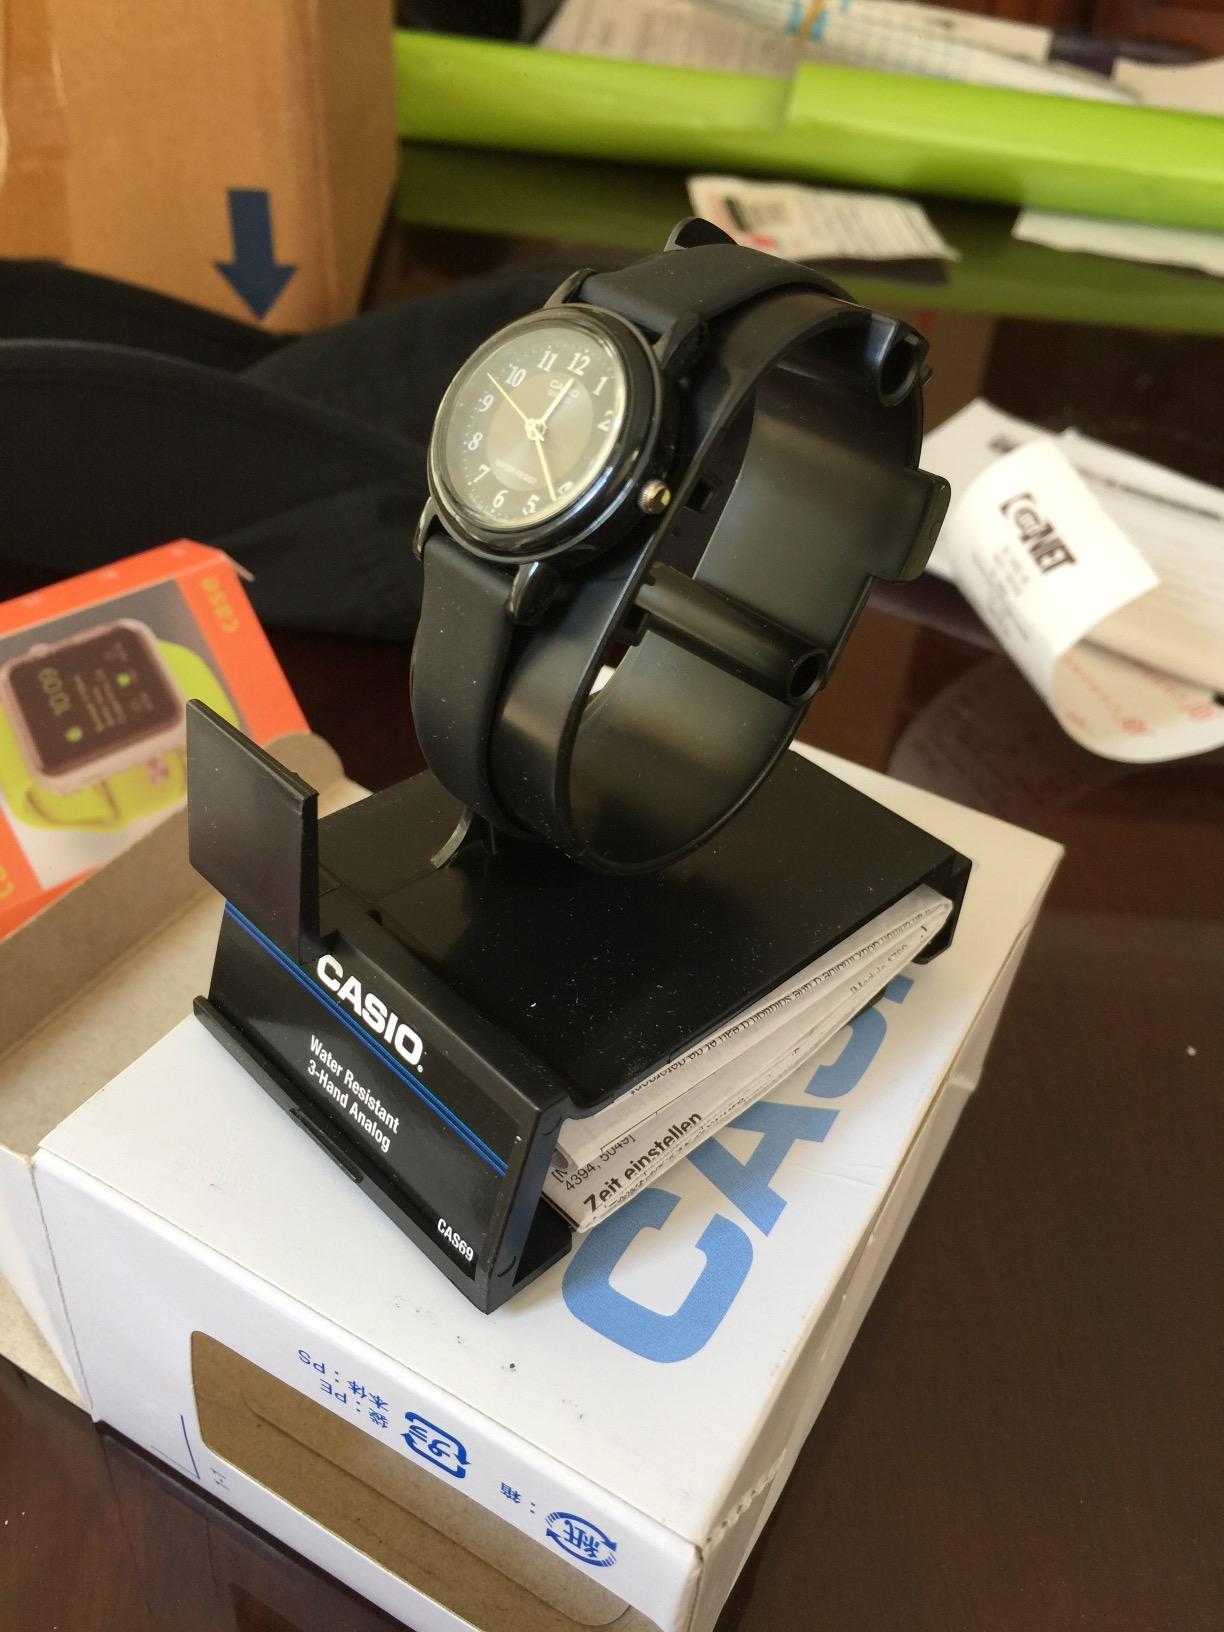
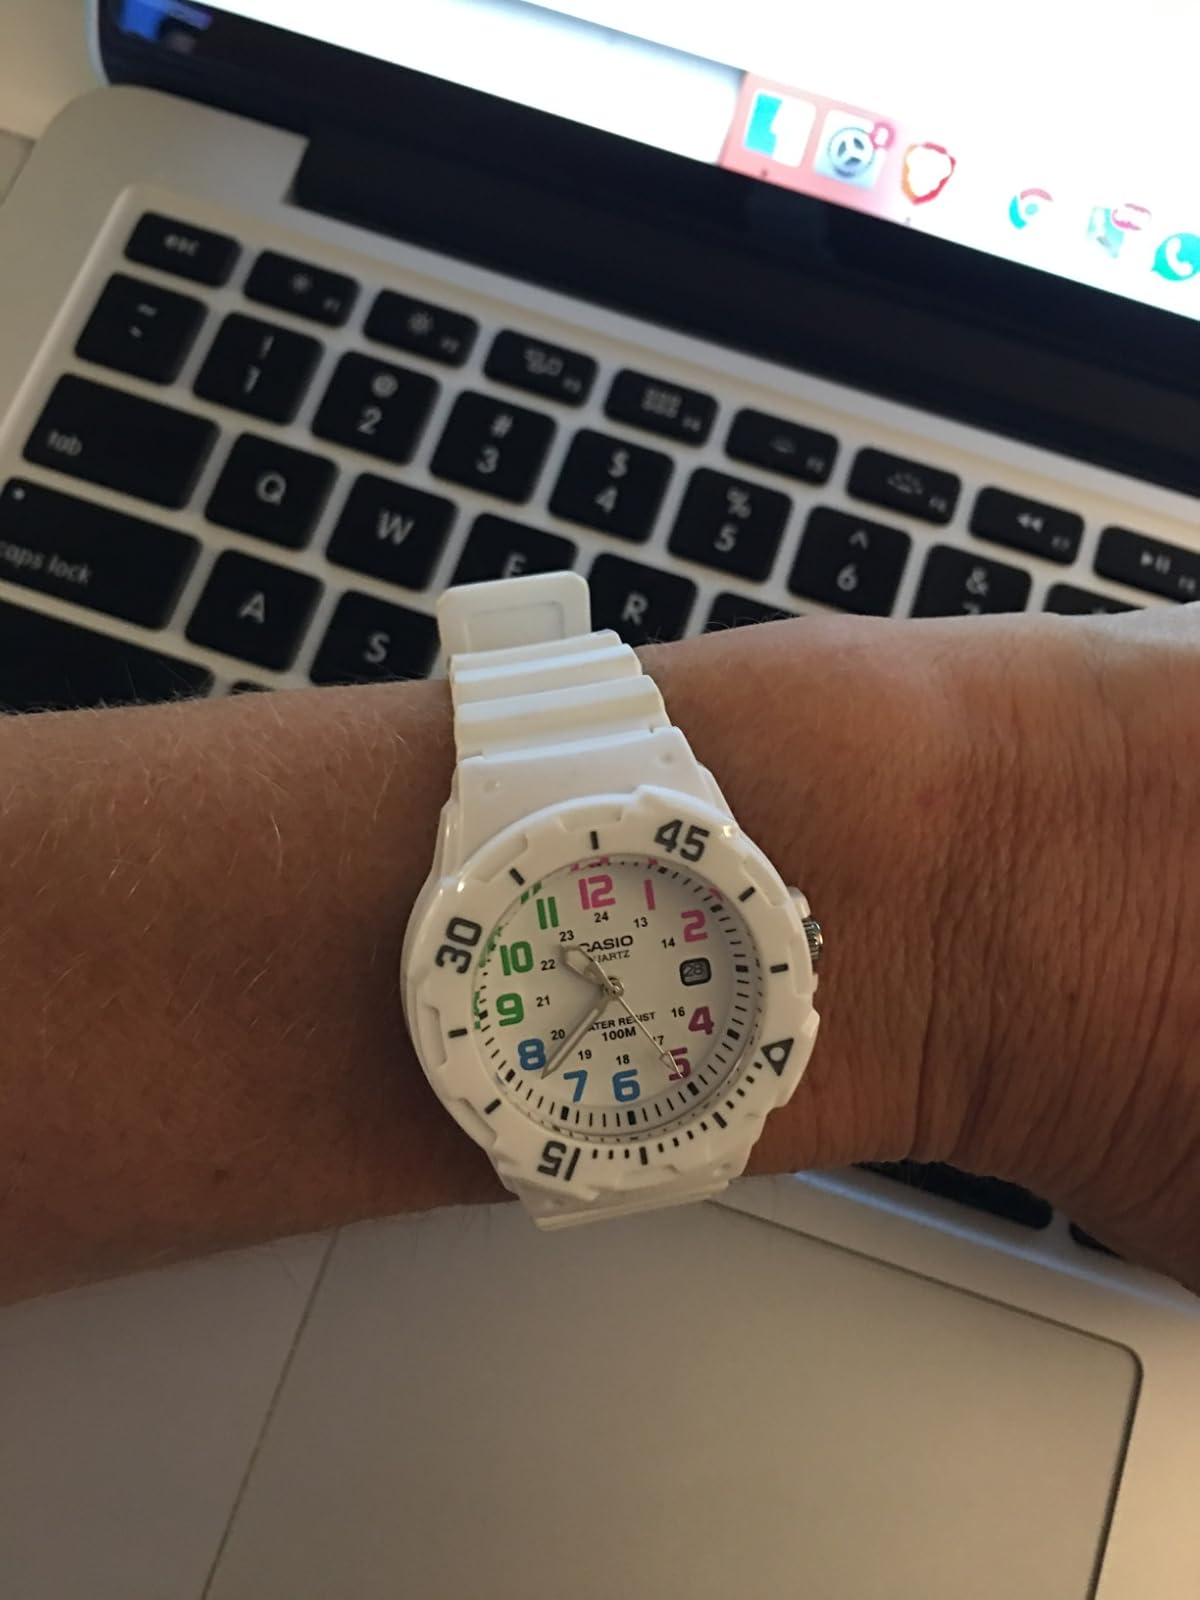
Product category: accessories_watch
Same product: no